Quartilla

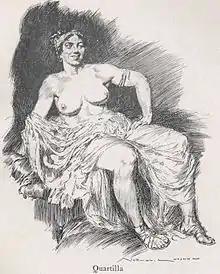
Portrait by Norman Lindsay (1909-22)

Quartilla is a character in the "Satyricon" which is said to be the "first picaresque" novel in Latin although it is not completely extant. This story was written by Petronius Arbiter in the first century. Quartilla is a follower of the god Priapus and she and her maids are involved with seducing and torturing three of the characters, Encolpius, Ascyltum, and Giton.